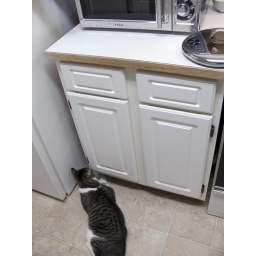
Ham lurks under the microwave as the kitchen fills with the scent of hot whey, milk, and cheese.